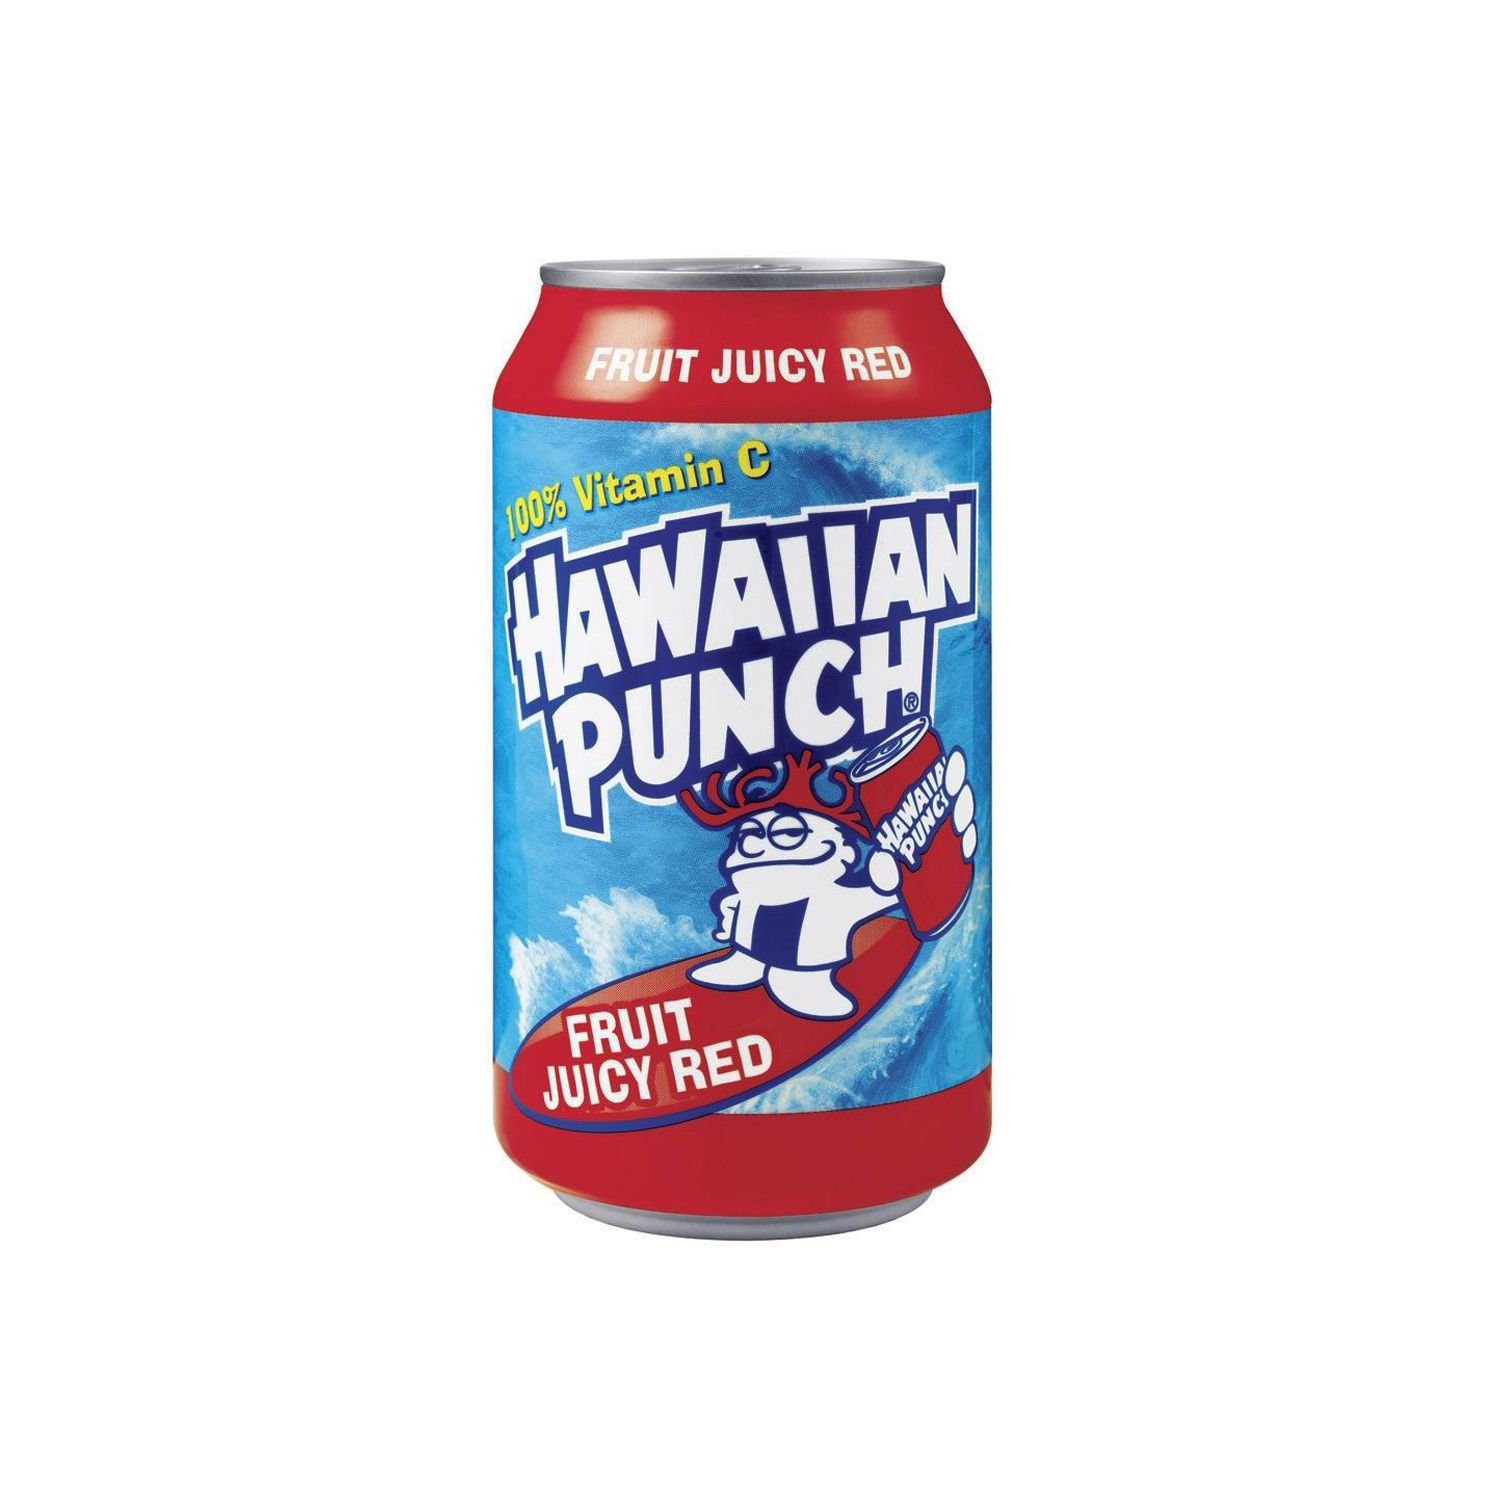
Item Name: Hawaiian Punch Fruit Juicy Red, 12 Oz. - (Pack Of 12)
Bullet Point 1: Premium Fruit Juice: Made with real fruit juice and natural flavors
Bullet Point 2: Low Calorie: With no added sugars, this juice is perfect for those watching their calorie intake
Bullet Point 3: Vibrant Flavor: The bright, tangy taste of Hawaiian Punch Fruit Juicy Red is sure to delight
Bullet Point 4: Convenient Packaging: Comes in a 12 oz can that is easy to store and transport
Bullet Point 5: Trusted Brand: Hawaiian Punch has been a favorite fruit punch drink since 1934
Value: 144.0
Unit: Fl Oz

Price: 6.67